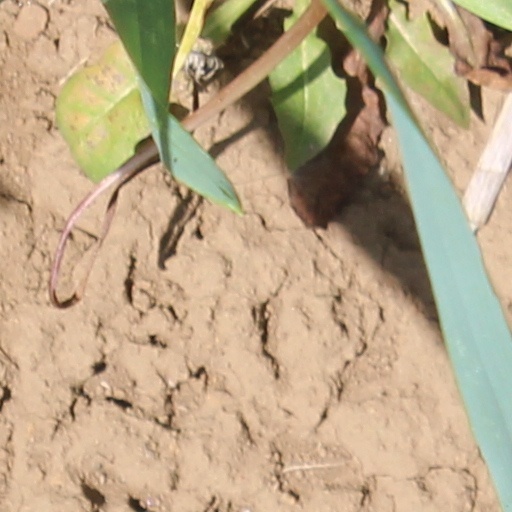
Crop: wheat